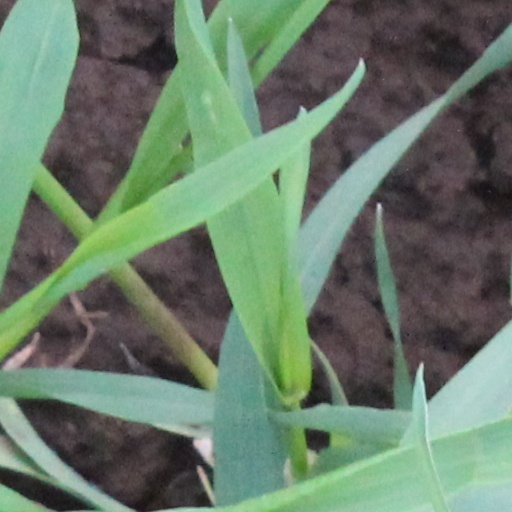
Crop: wheat